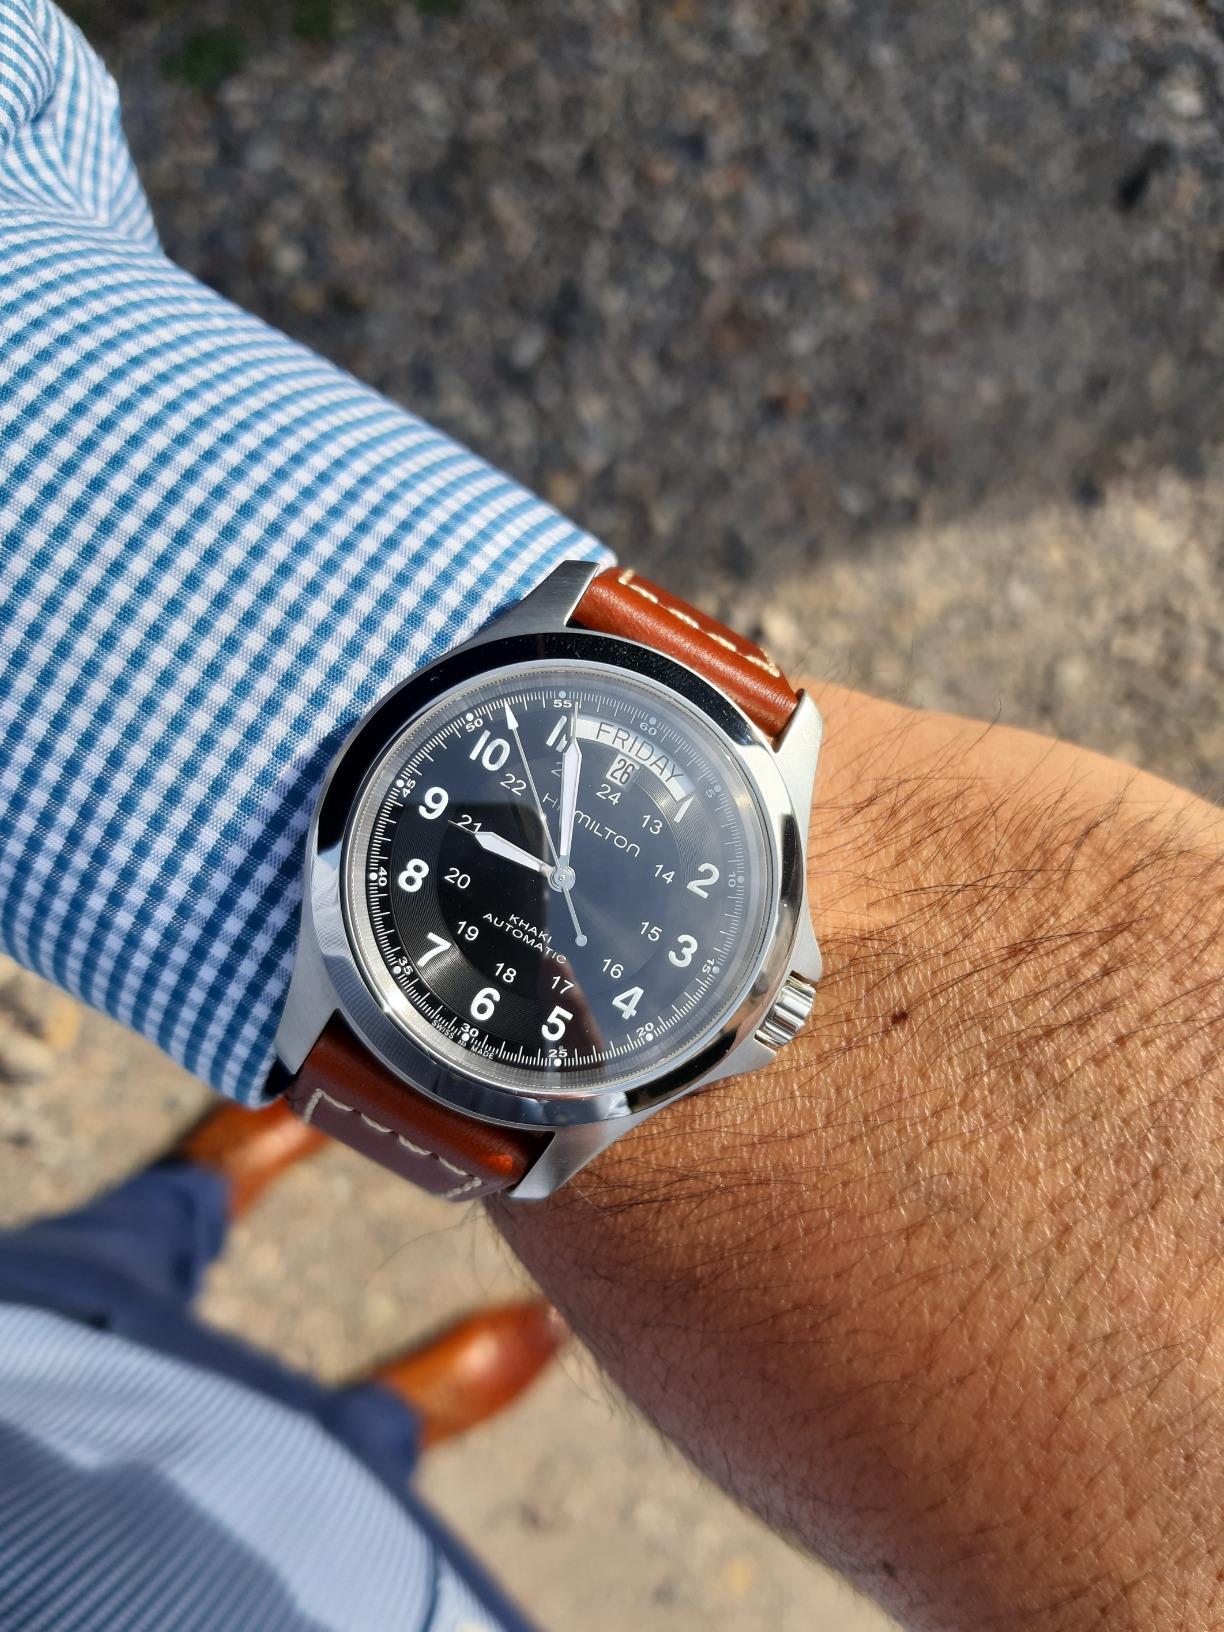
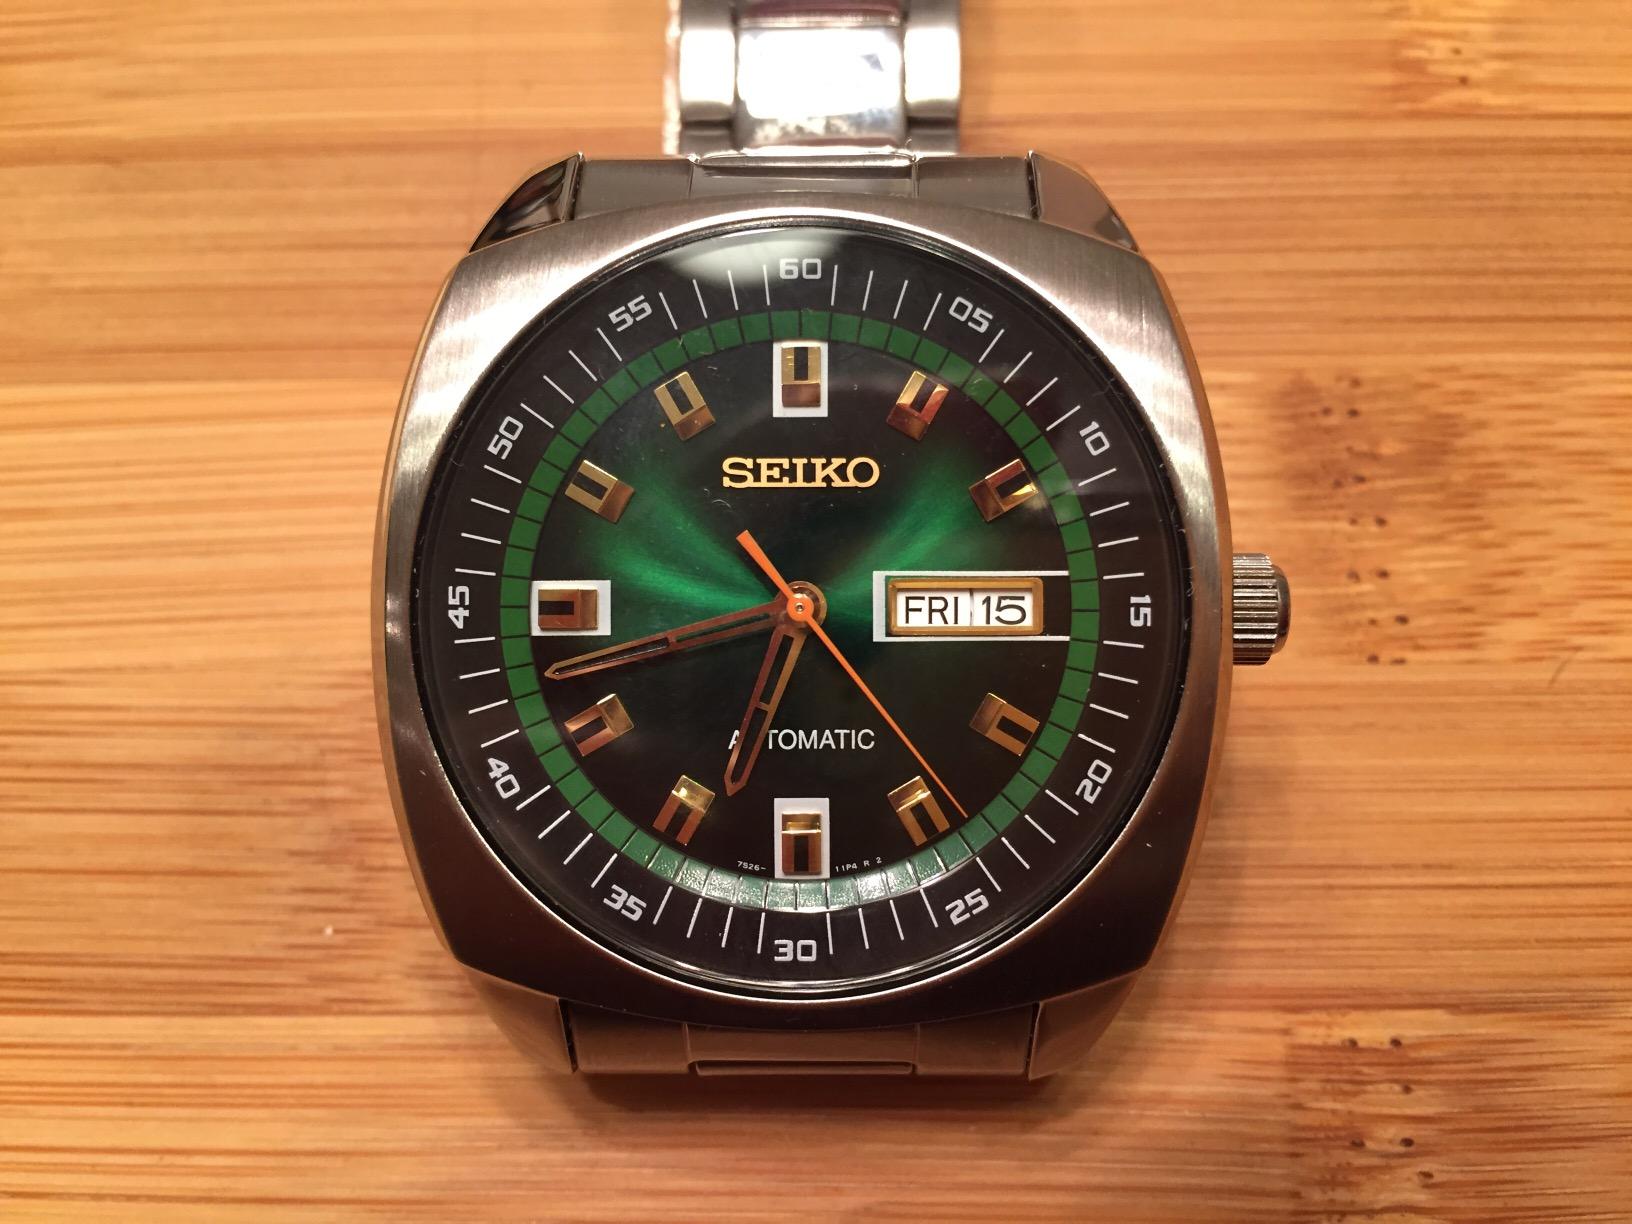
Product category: accessories_watch
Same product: no